Daniel B. Shapiro

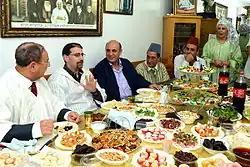
Dan Shapiro at Mimouna celebration in Ashkelon, Israel, 2013

Shapiro is married to Julie Fisher. The couple has three daughters. They are members of the Conservative Jewish Adas Israel Congregation in Washington.